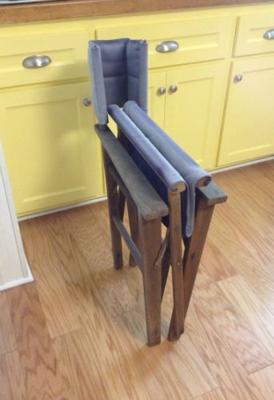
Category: chair